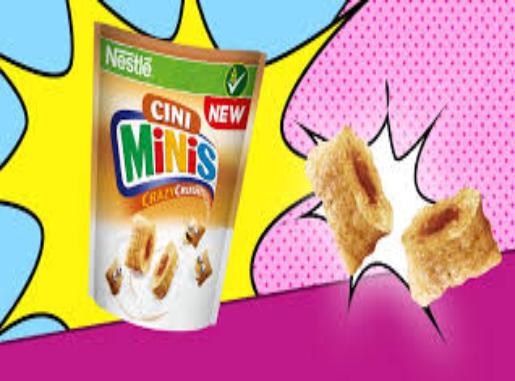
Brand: Cini Minis
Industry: Food